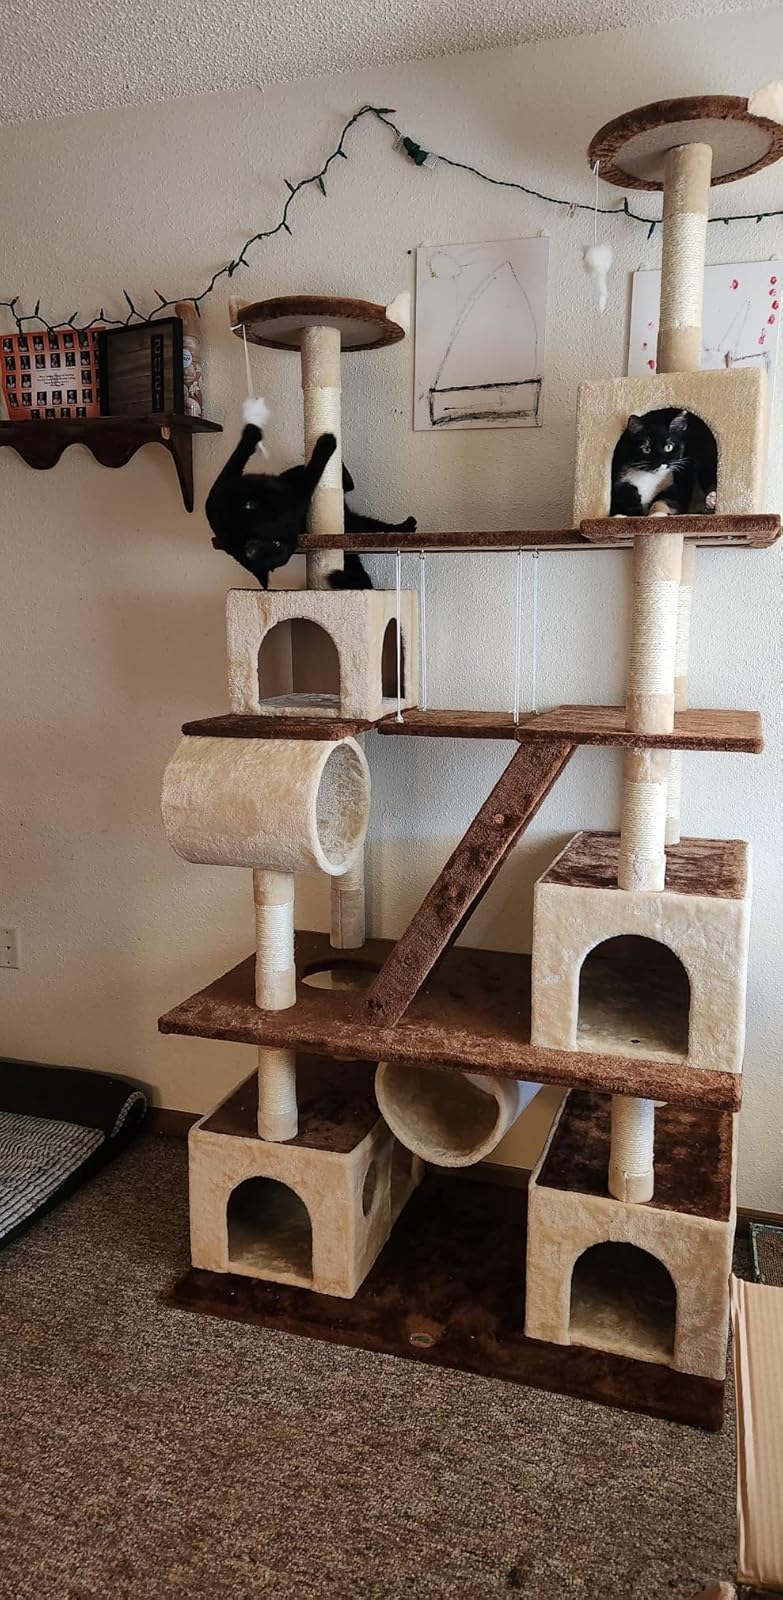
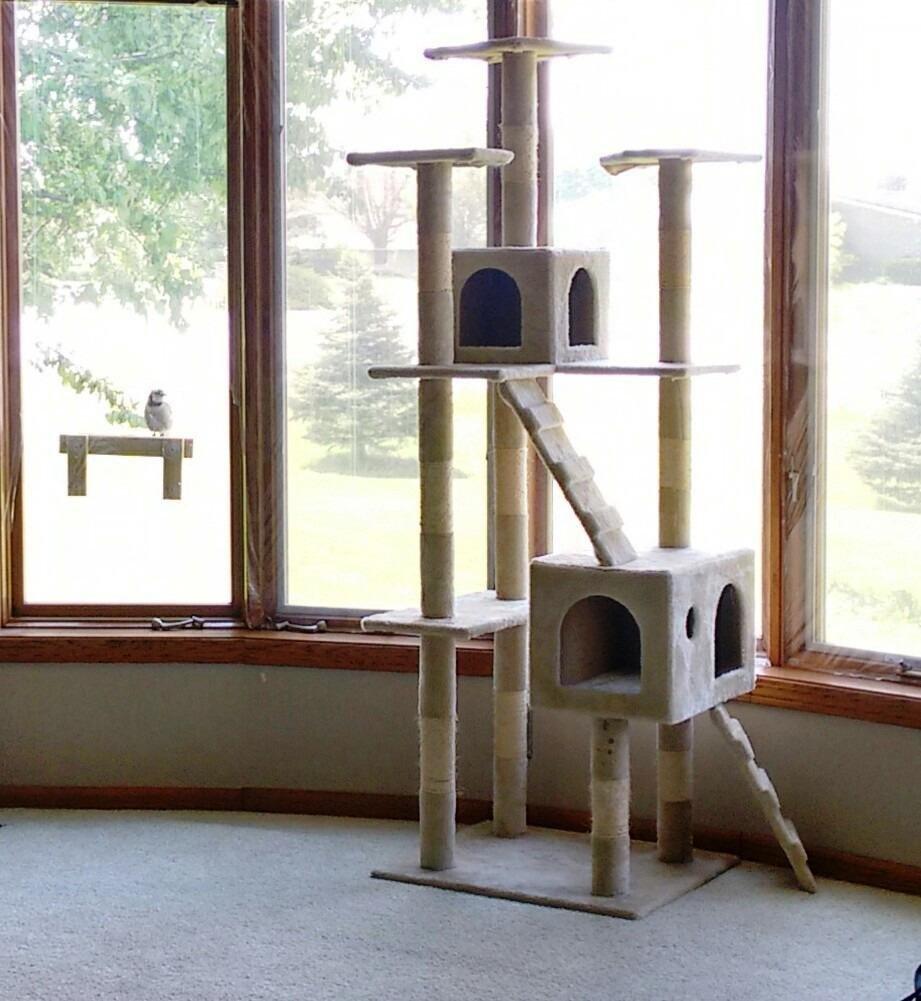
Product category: items_cat tree
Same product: no